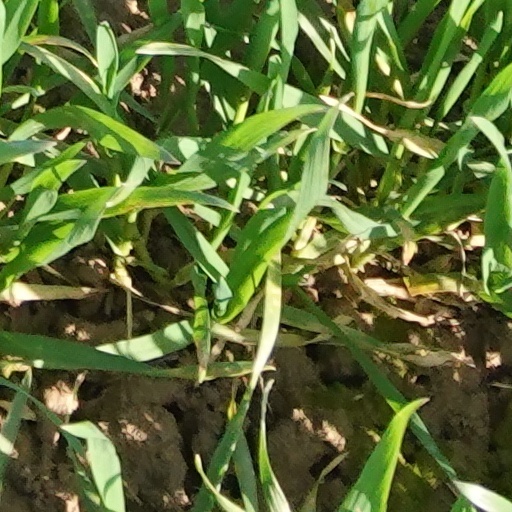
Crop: wheat